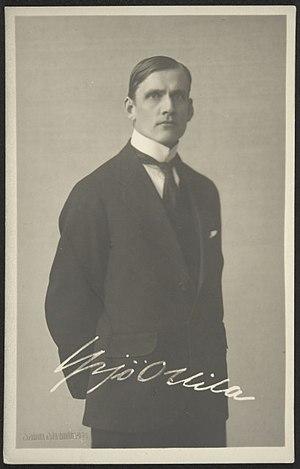
Yrjö Aleksanteri Ollila le 20 juillet 1887 à Helsinki – mort le 14 novembre 1932 à Helsinki) est un artiste peintre impressionniste finlandais.